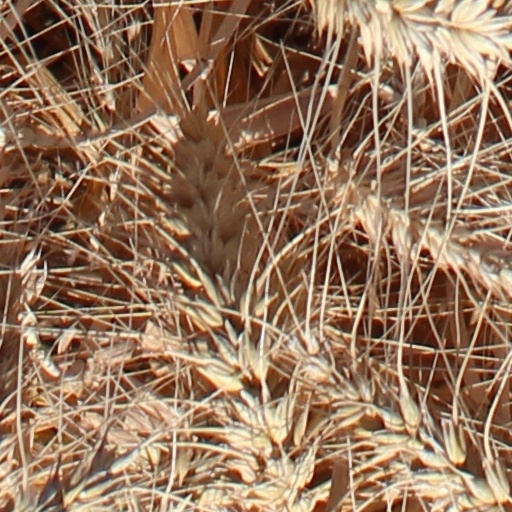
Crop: wheat